2011 Scottish Parliament election

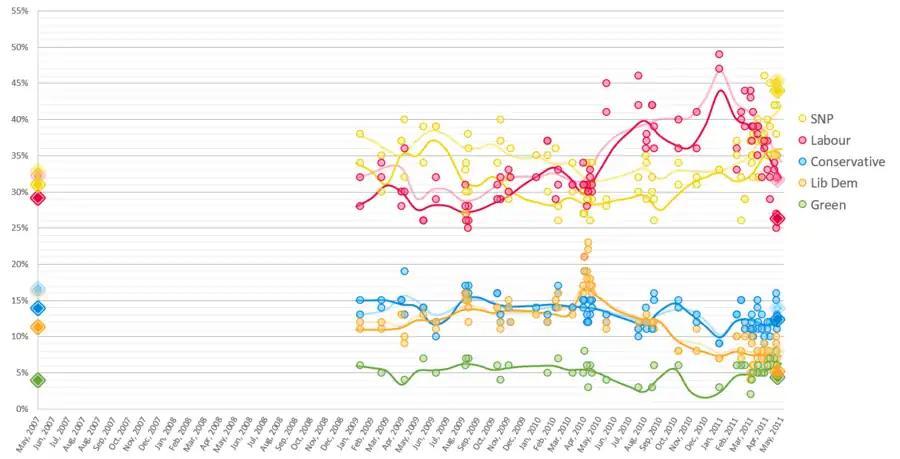
Average 30-day trend line of poll results for the 2011 Scottish Parliament election. Results from 30 January 2009 to 4 May 2011

The election produced a majority SNP government, making this the first time in the Scottish Parliament where a party had commanded a parliamentary majority. The SNP took 16 seats from Labour, many of whose key figures failed to be returned to parliament, although Labour leader Iain Gray retained East Lothian by 151 votes. The SNP took a further eight seats from the Liberal Democrats and one seat from the Conservatives. The SNP overall majority meant that there was sufficient support in the Scottish Parliament to hold a referendum on Scottish independence.